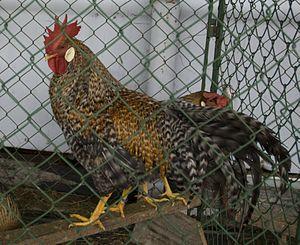
La Legbar est une race de poule autosexable britannique. Elle a été créée au début du XXe siècle par Reginald Crundall Punnett et Michael Pease à l'Institut de génétique de l'Université de Cambridge.